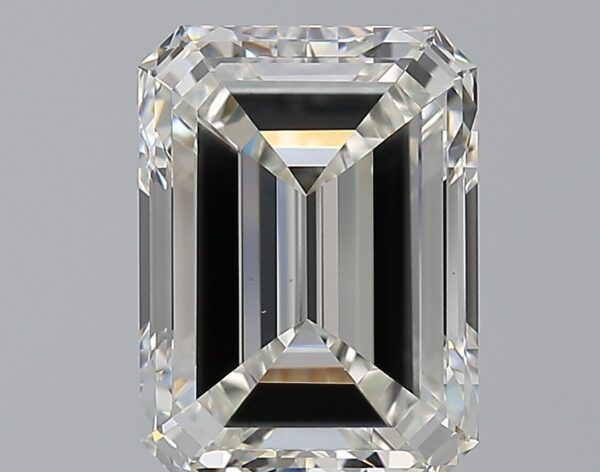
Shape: emerald
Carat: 3
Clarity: VVS1
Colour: G
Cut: EX
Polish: EX
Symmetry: EX
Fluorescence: N
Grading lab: GIA
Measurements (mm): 9.58 x 7.1 x 4.62